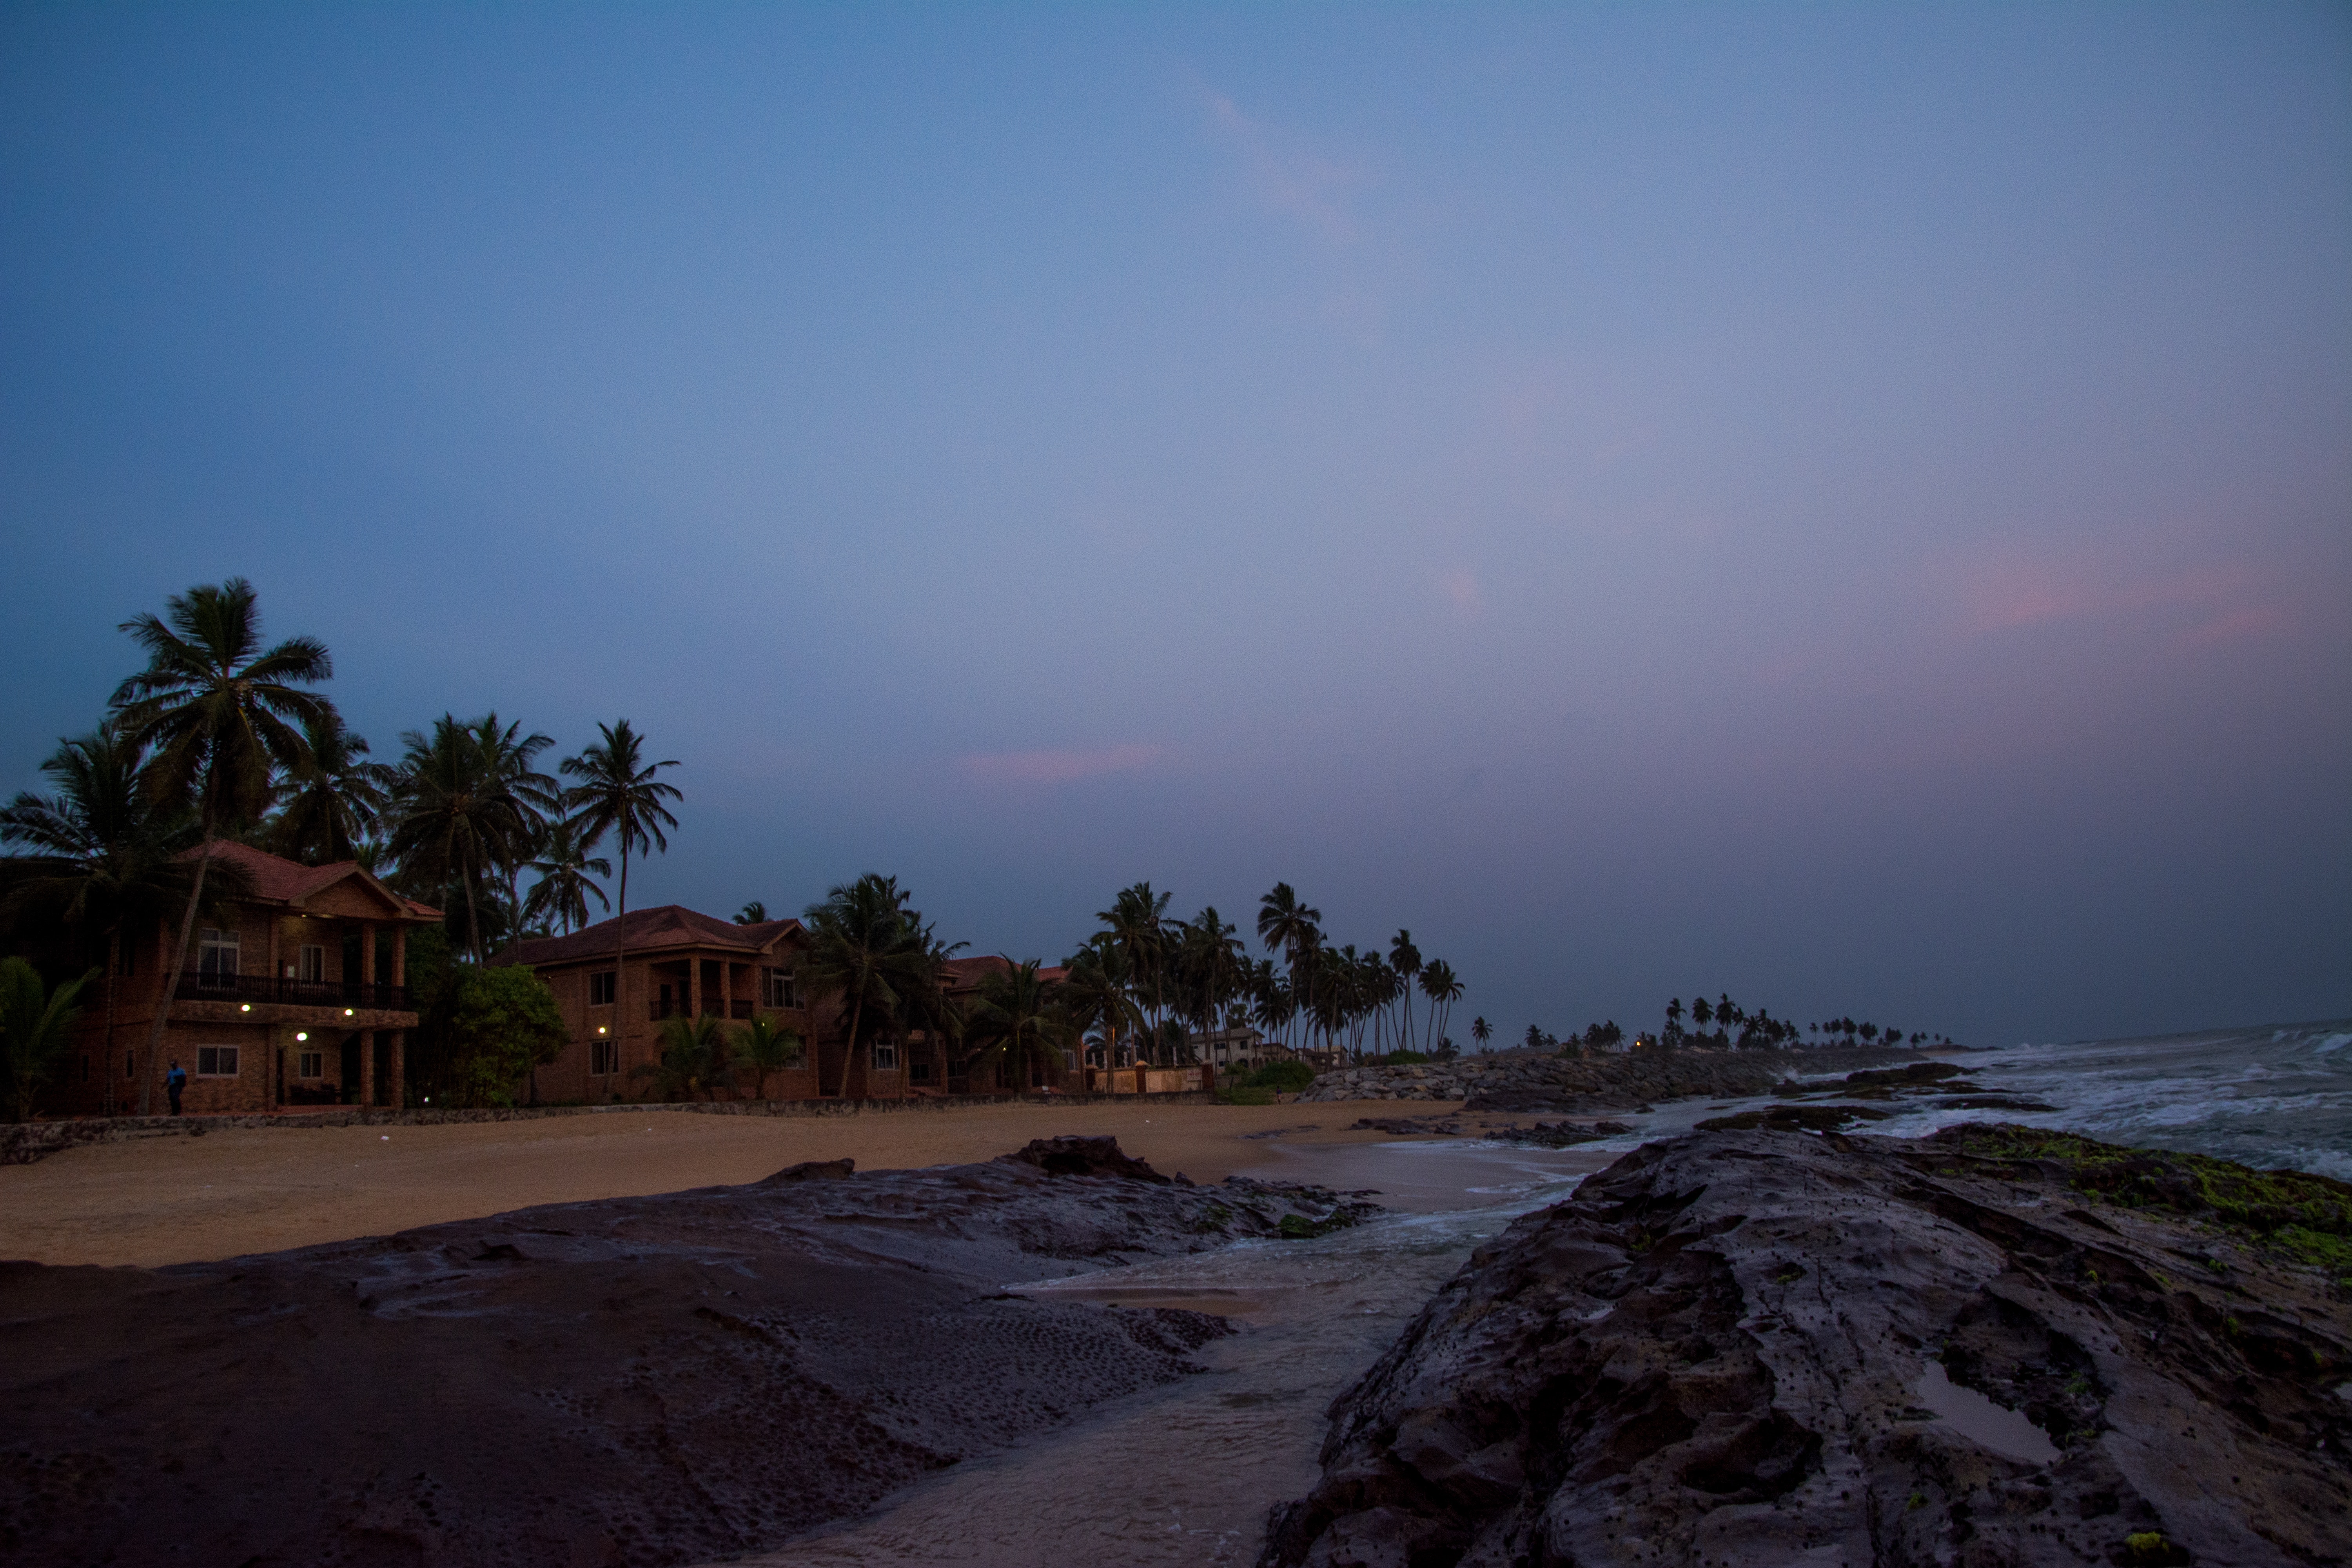
sky, beach, ocean, sea, tree, shore, atmospheric phenomenon, coast, palm tree, tropics, morning, dusk, evening, wave, horizon, night, cloud, sand, arecales, vacation, landscape, coastal and oceanic landforms, plant, road, dawn, wind wave, tourism, bay